Slavery in Somalia

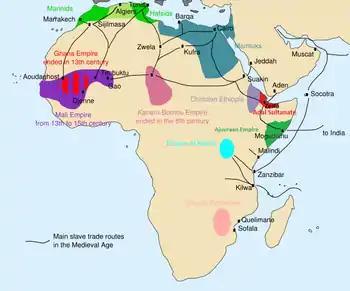
The trade routes of slaves in medieval Africa.

Oromo subjects were favoured due to their features compared to other slaves. Additionally, they were not viewed as very different from their Somali owners, thus being higher in price compared to other East Africans.